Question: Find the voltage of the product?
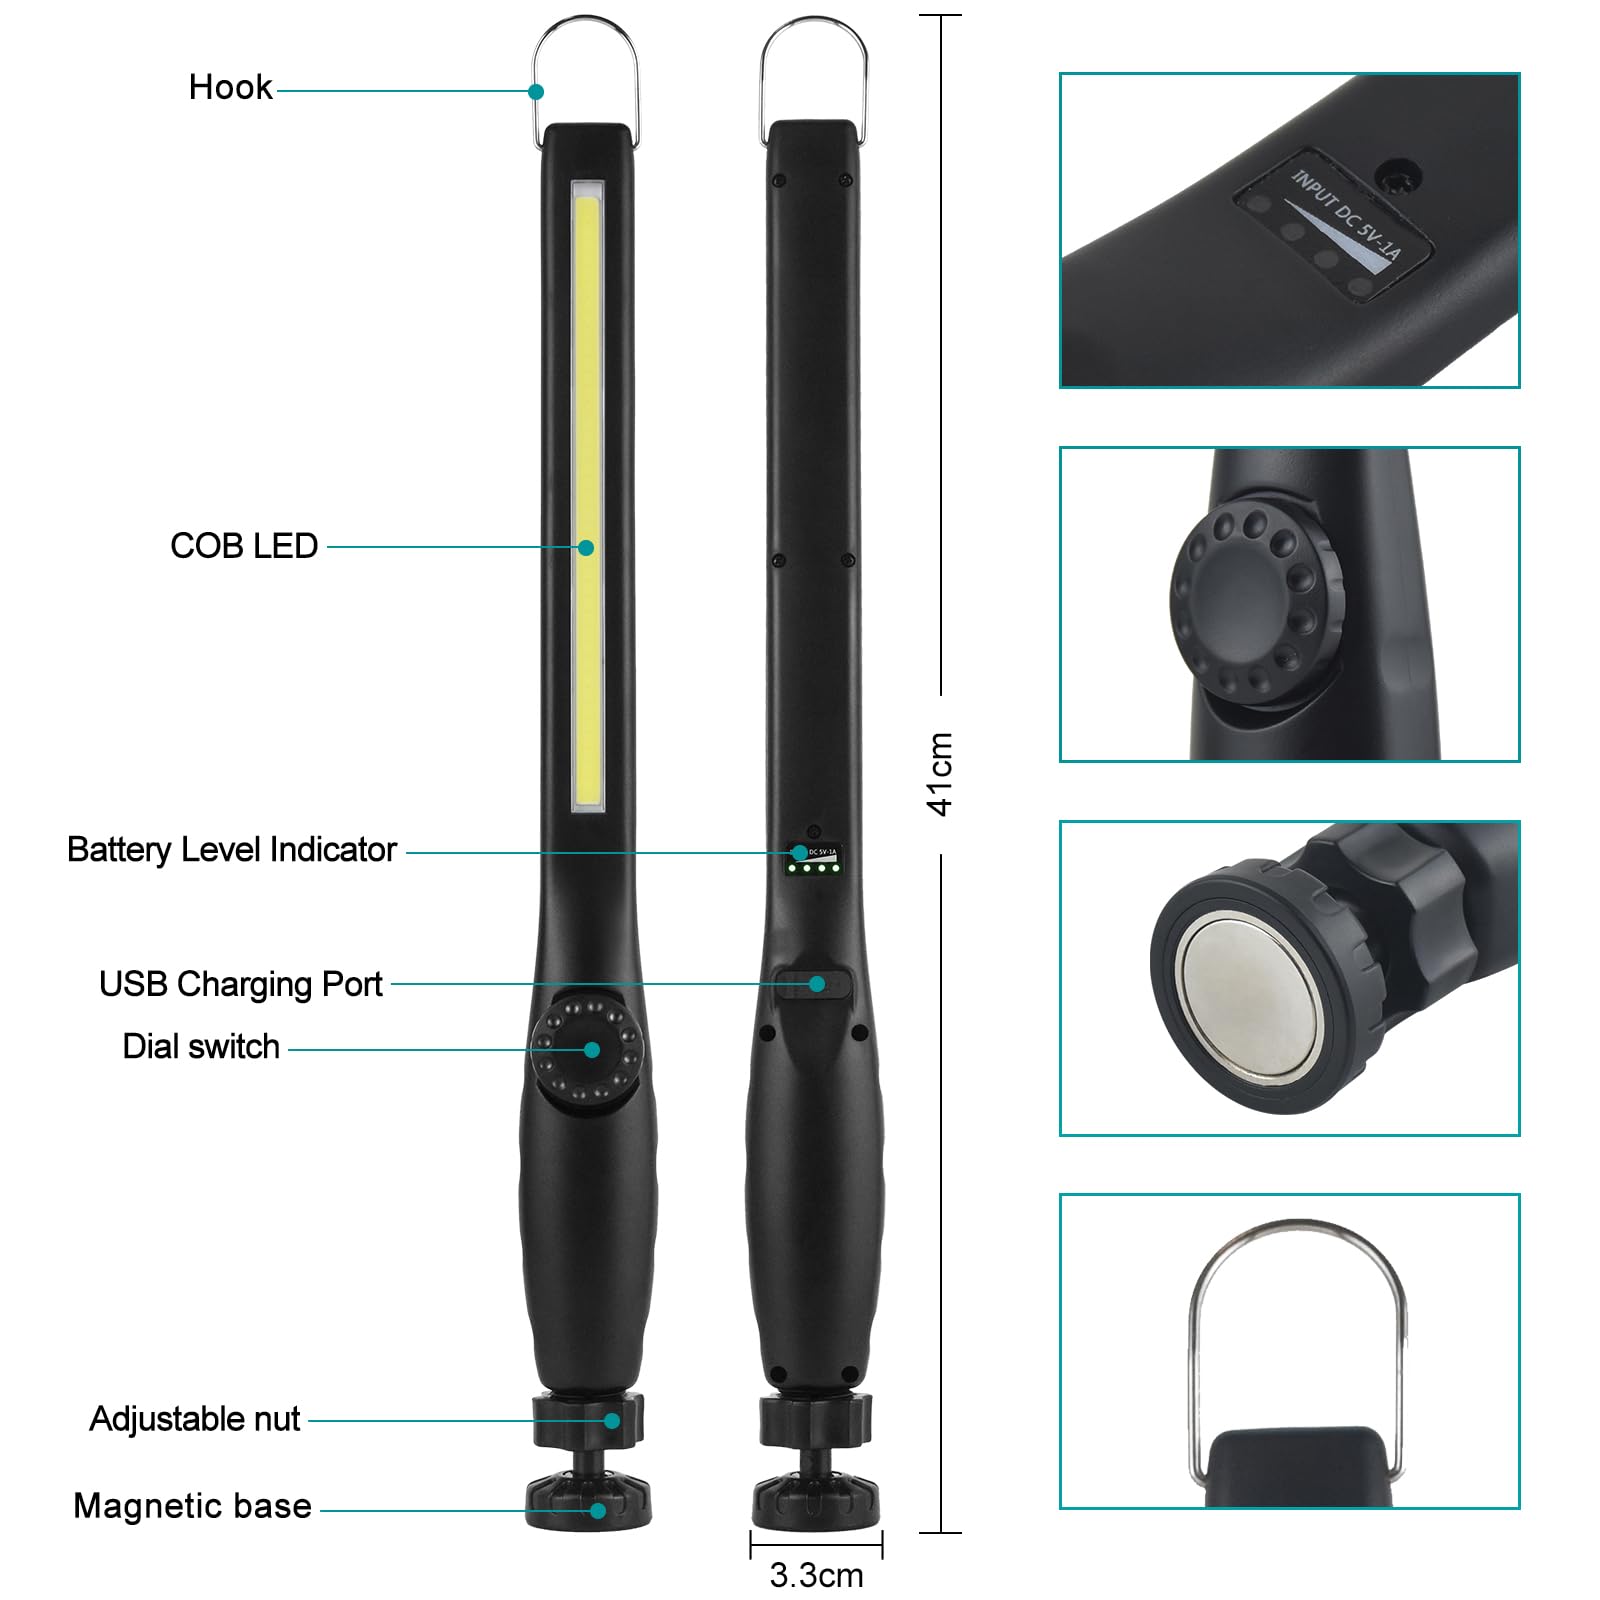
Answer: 5.0 volt